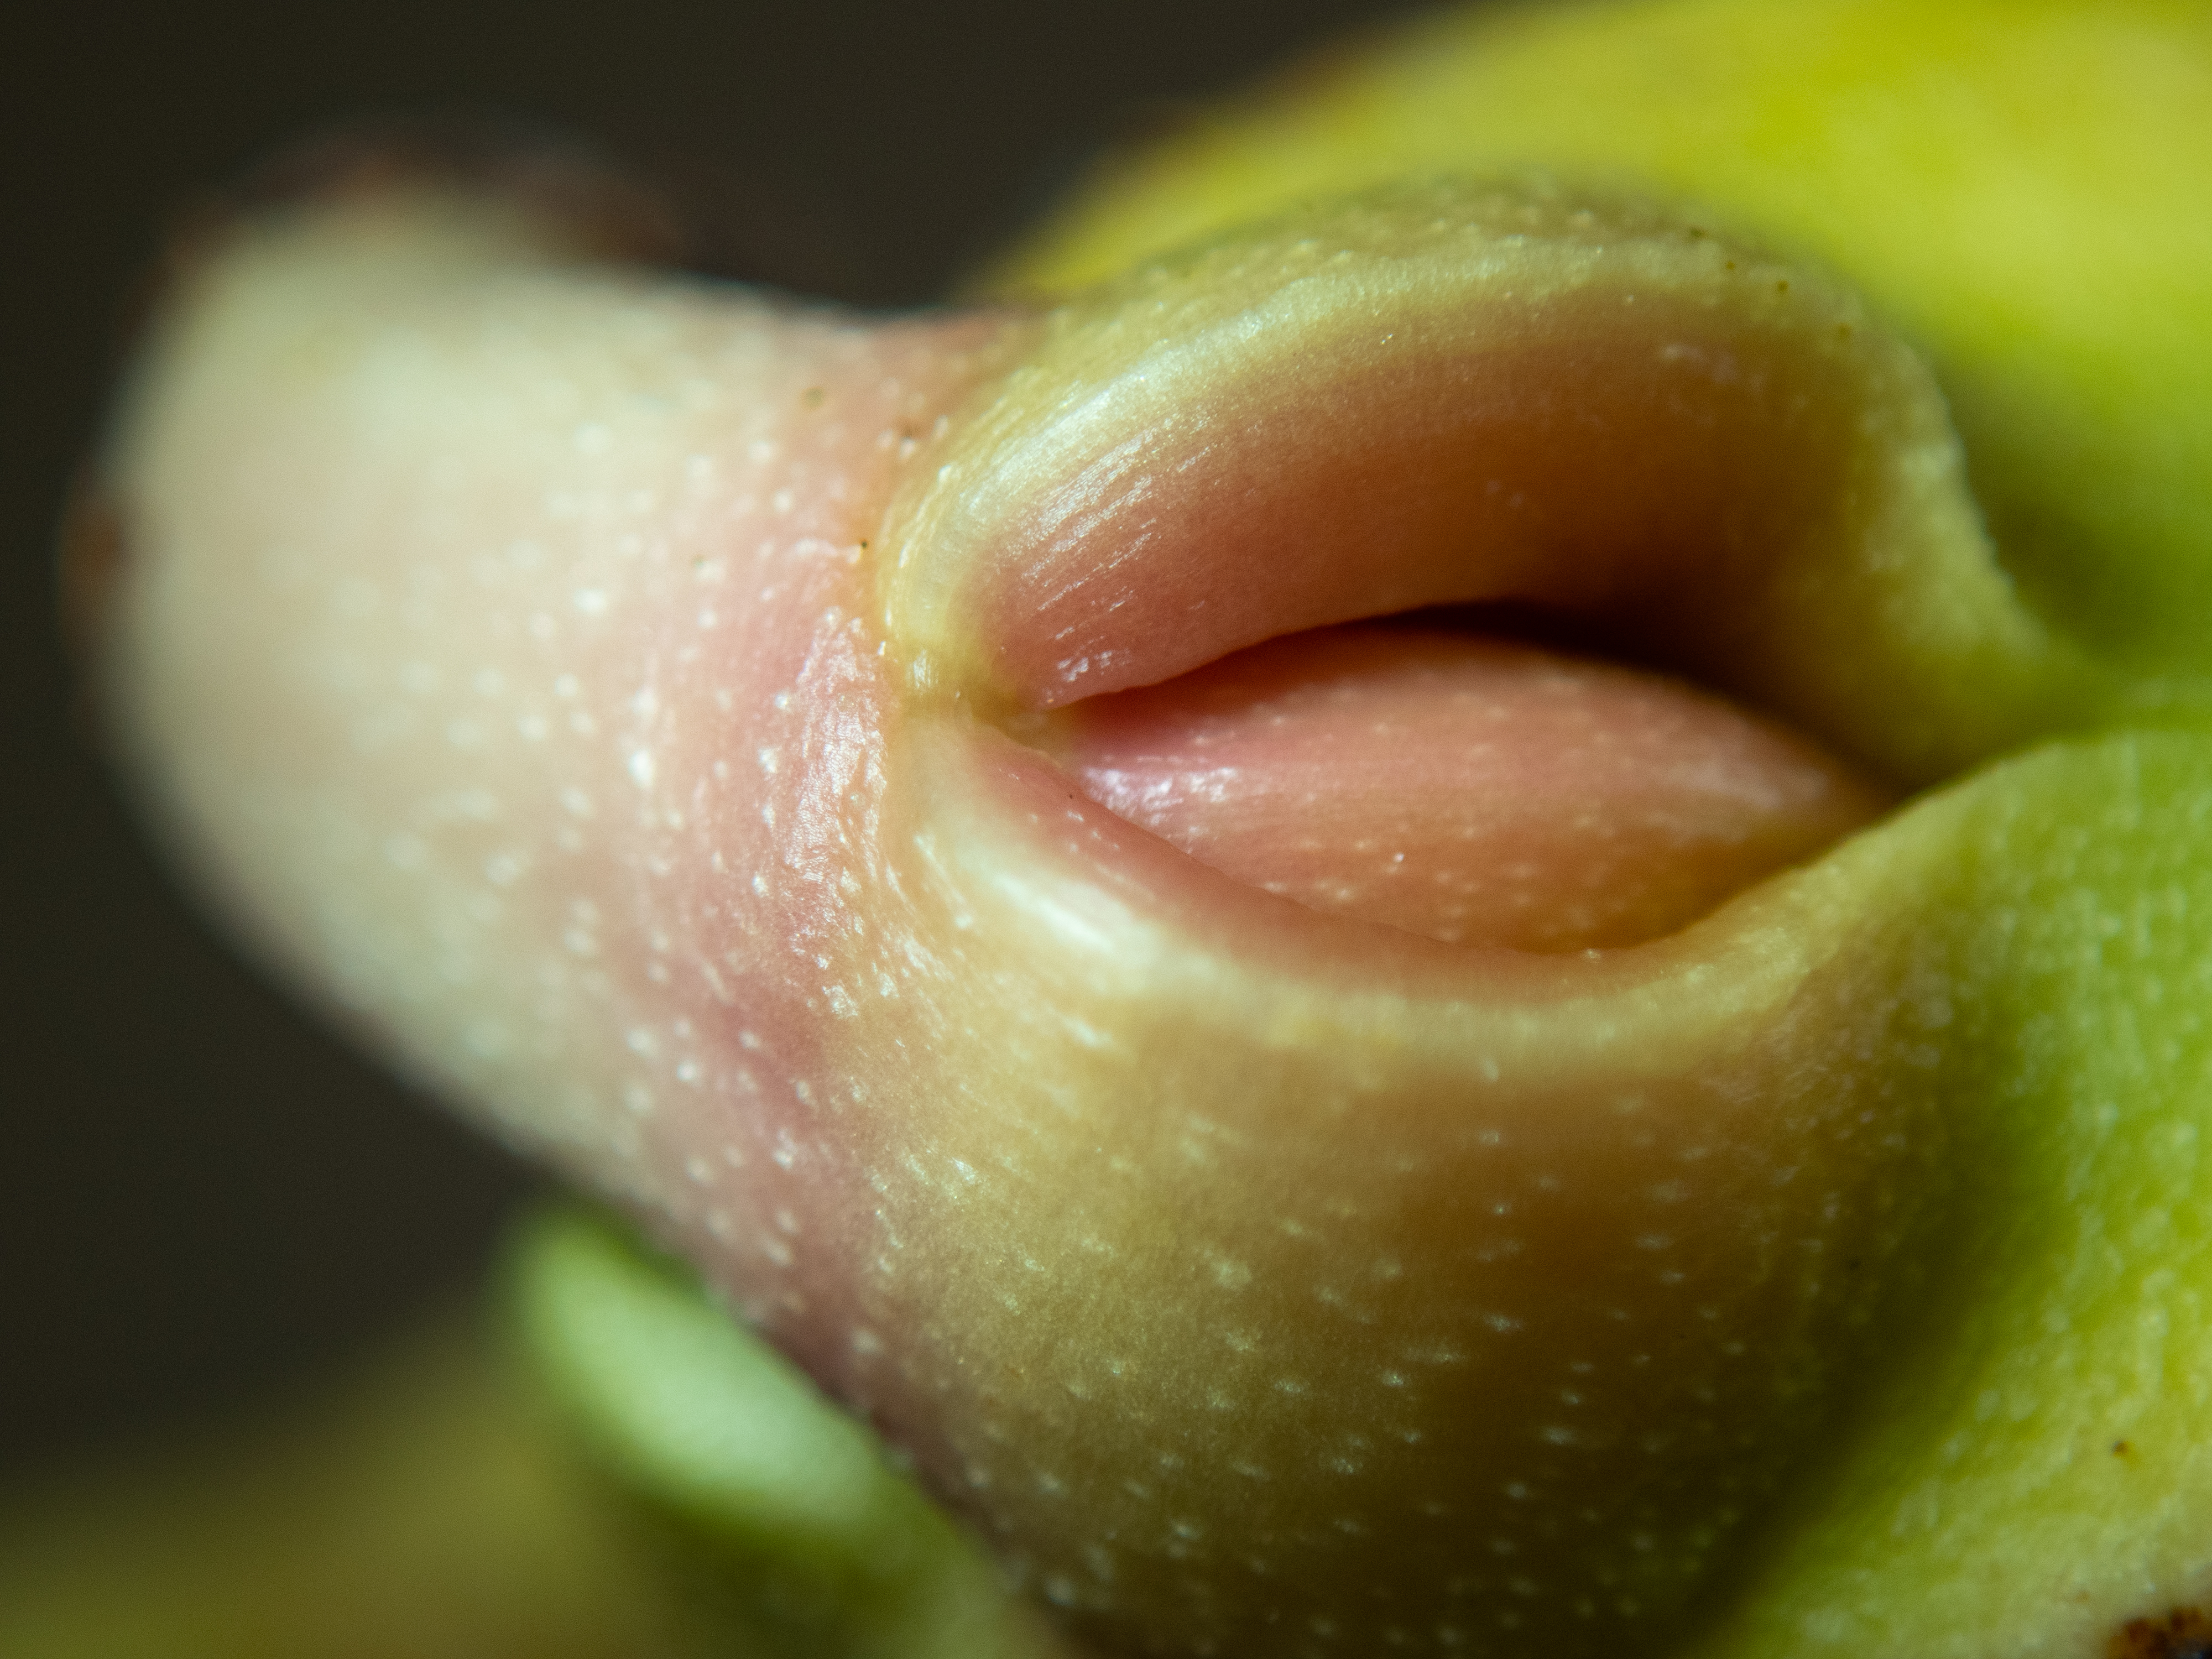
mango, tree, seed, green, growing, plant, fruit, close up, skin, finger, botany, nail, flower, hand, macro photography, mouth, photography, flesh, nepenthes, alismatales, arum family, petal